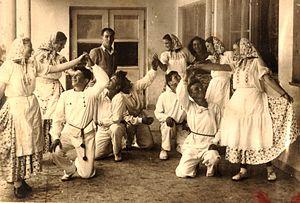
Israël, en forme longue l'État d'Israël, est un État situé sur la côte orientale de la mer Méditerranée au Proche-Orient en Asie occidentale. Son indépendance est proclamée le 14 mai 1948, après le vote du plan de partage de la Palestine le 29 novembre 1947 par l'Organisation des Nations unies qui met fin au mandat britannique et qui prévoit la création d’un État juif et d’un État arabe. Les premières bases politiques en ce sens ont été posées lors du premier congrès mondial sioniste à Bâle en 1897 sous la direction de Theodor Herzl.